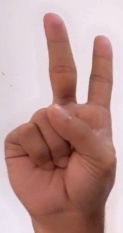
ASL sign: 2